Douglas Argyll Robertson

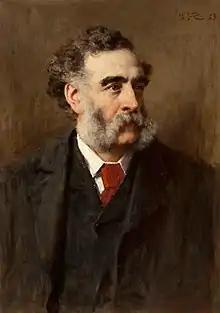
Douglas Argyll Robertson by George Reid

His honours included appointment as Surgeon Oculist in Scotland to Queen Victoria and subsequently to King Edward VII.